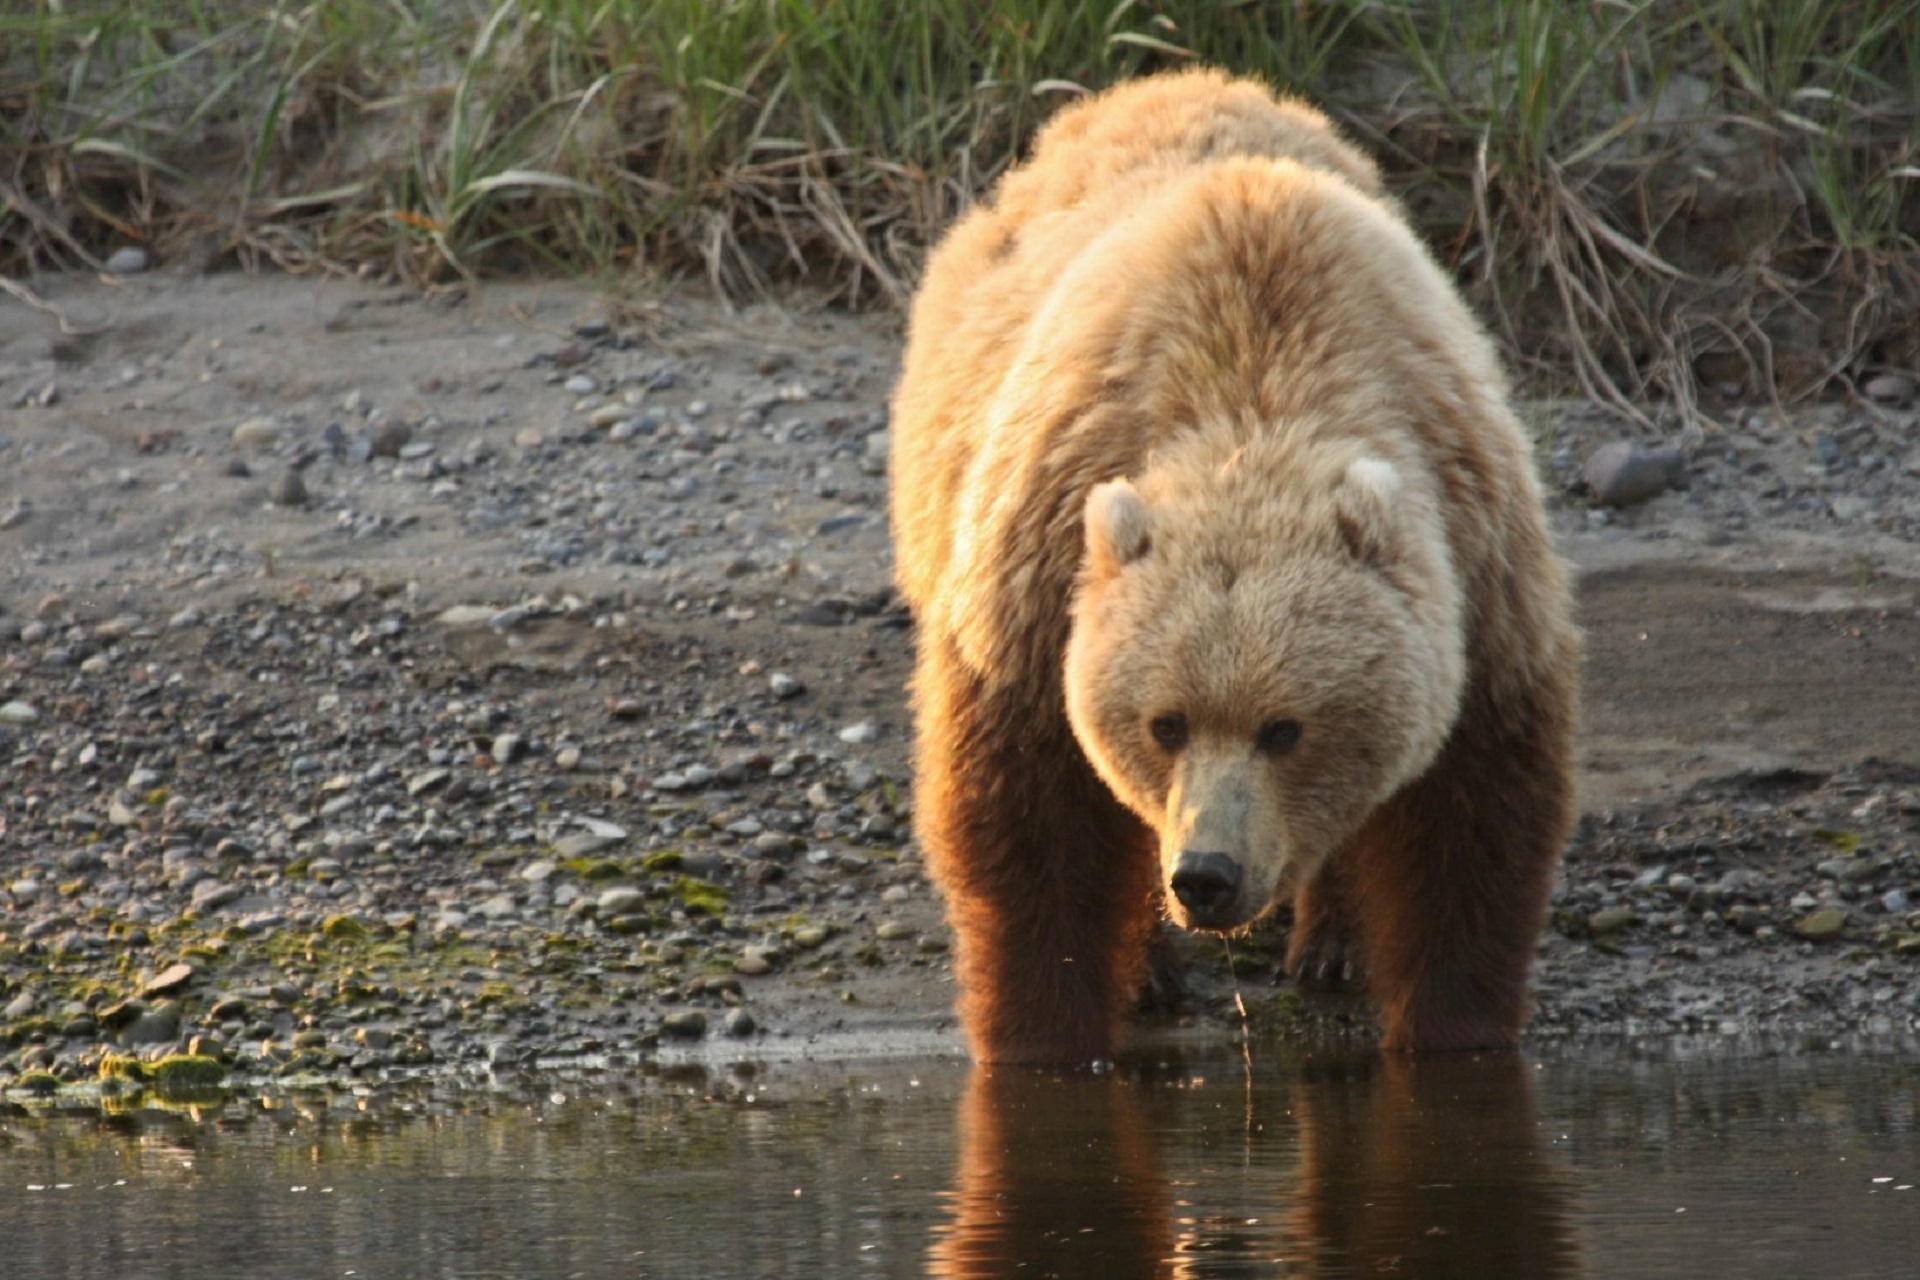
water, nature, wilderness, walking, river, bear, wildlife, wild, fur, portrait, mammal, predator, fauna, brown bear, outdoors, wading, vertebrate, foraging, powerful, grizzly bear, dog breed group, coastal brown bear